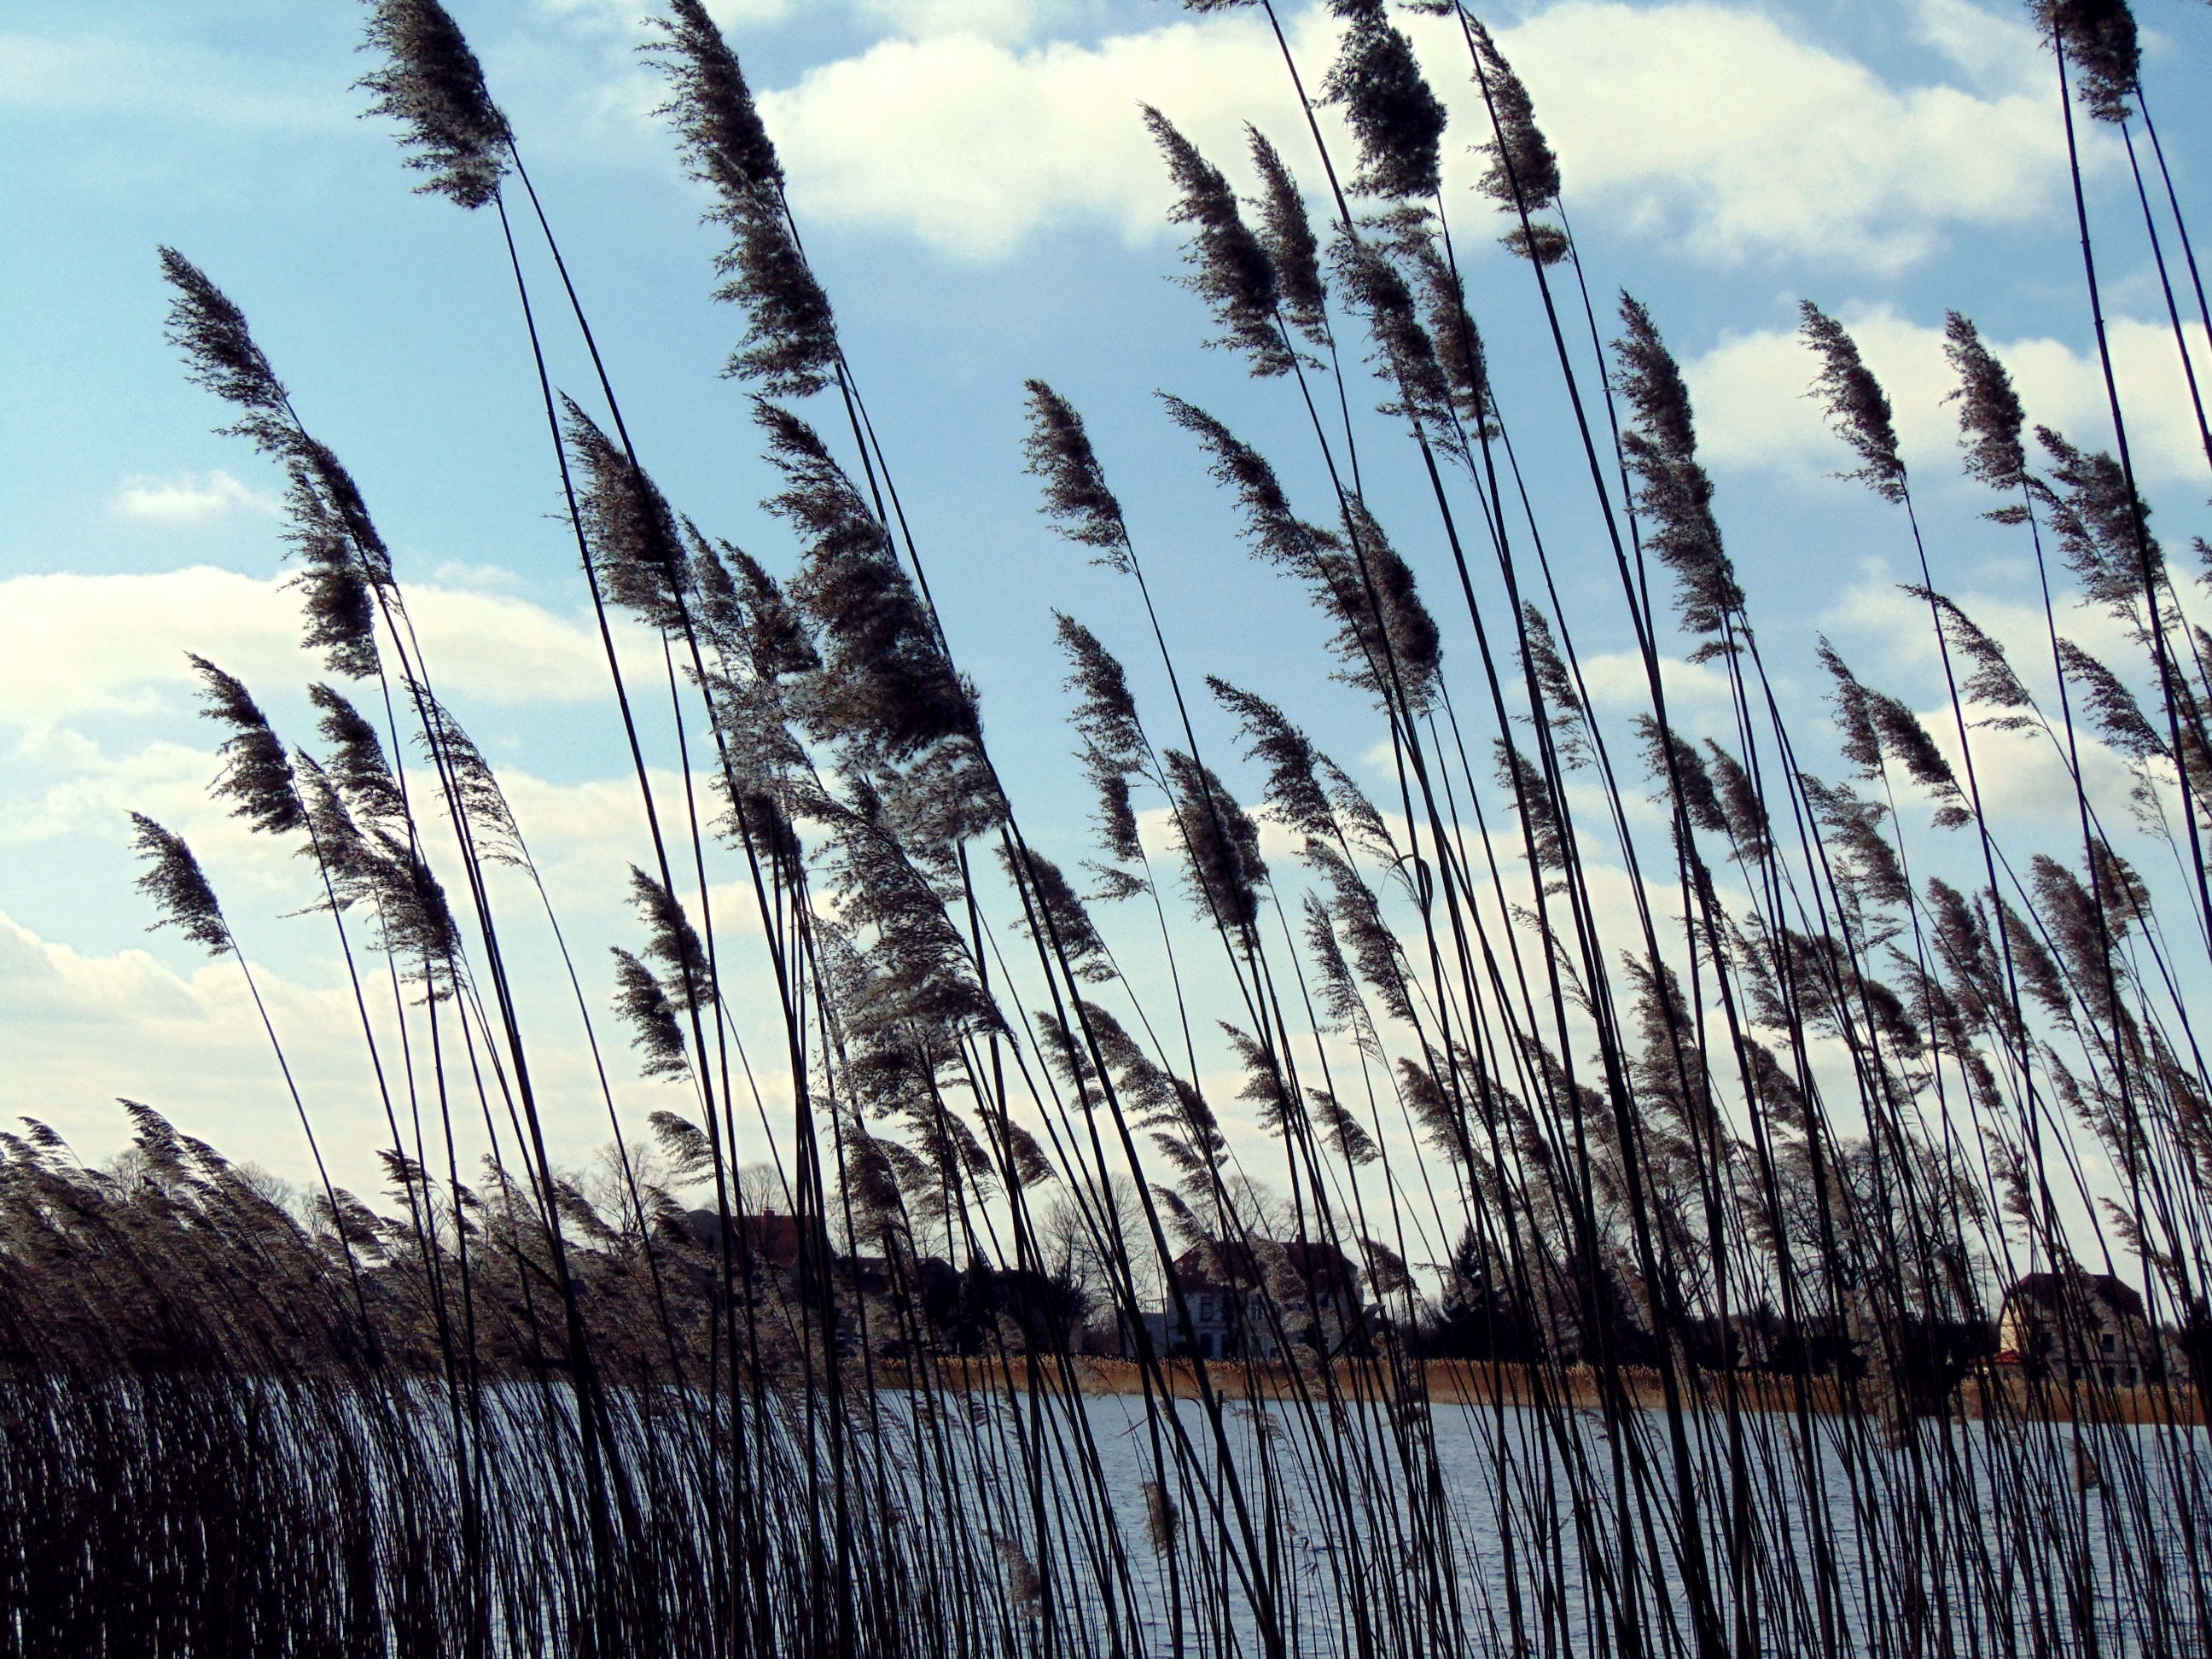
landscape, tree, water, nature, grass, branch, winter, plant, lake, wind, frost, reed, reflection, season, bank, waters, ecosystem, grasses, flowering plant, grass family, land plant, phragmites